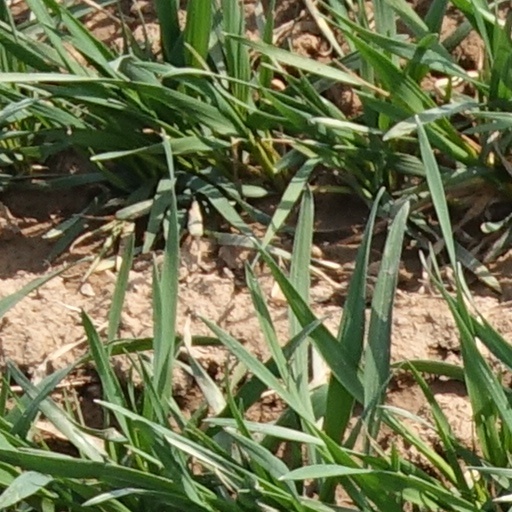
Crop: wheat